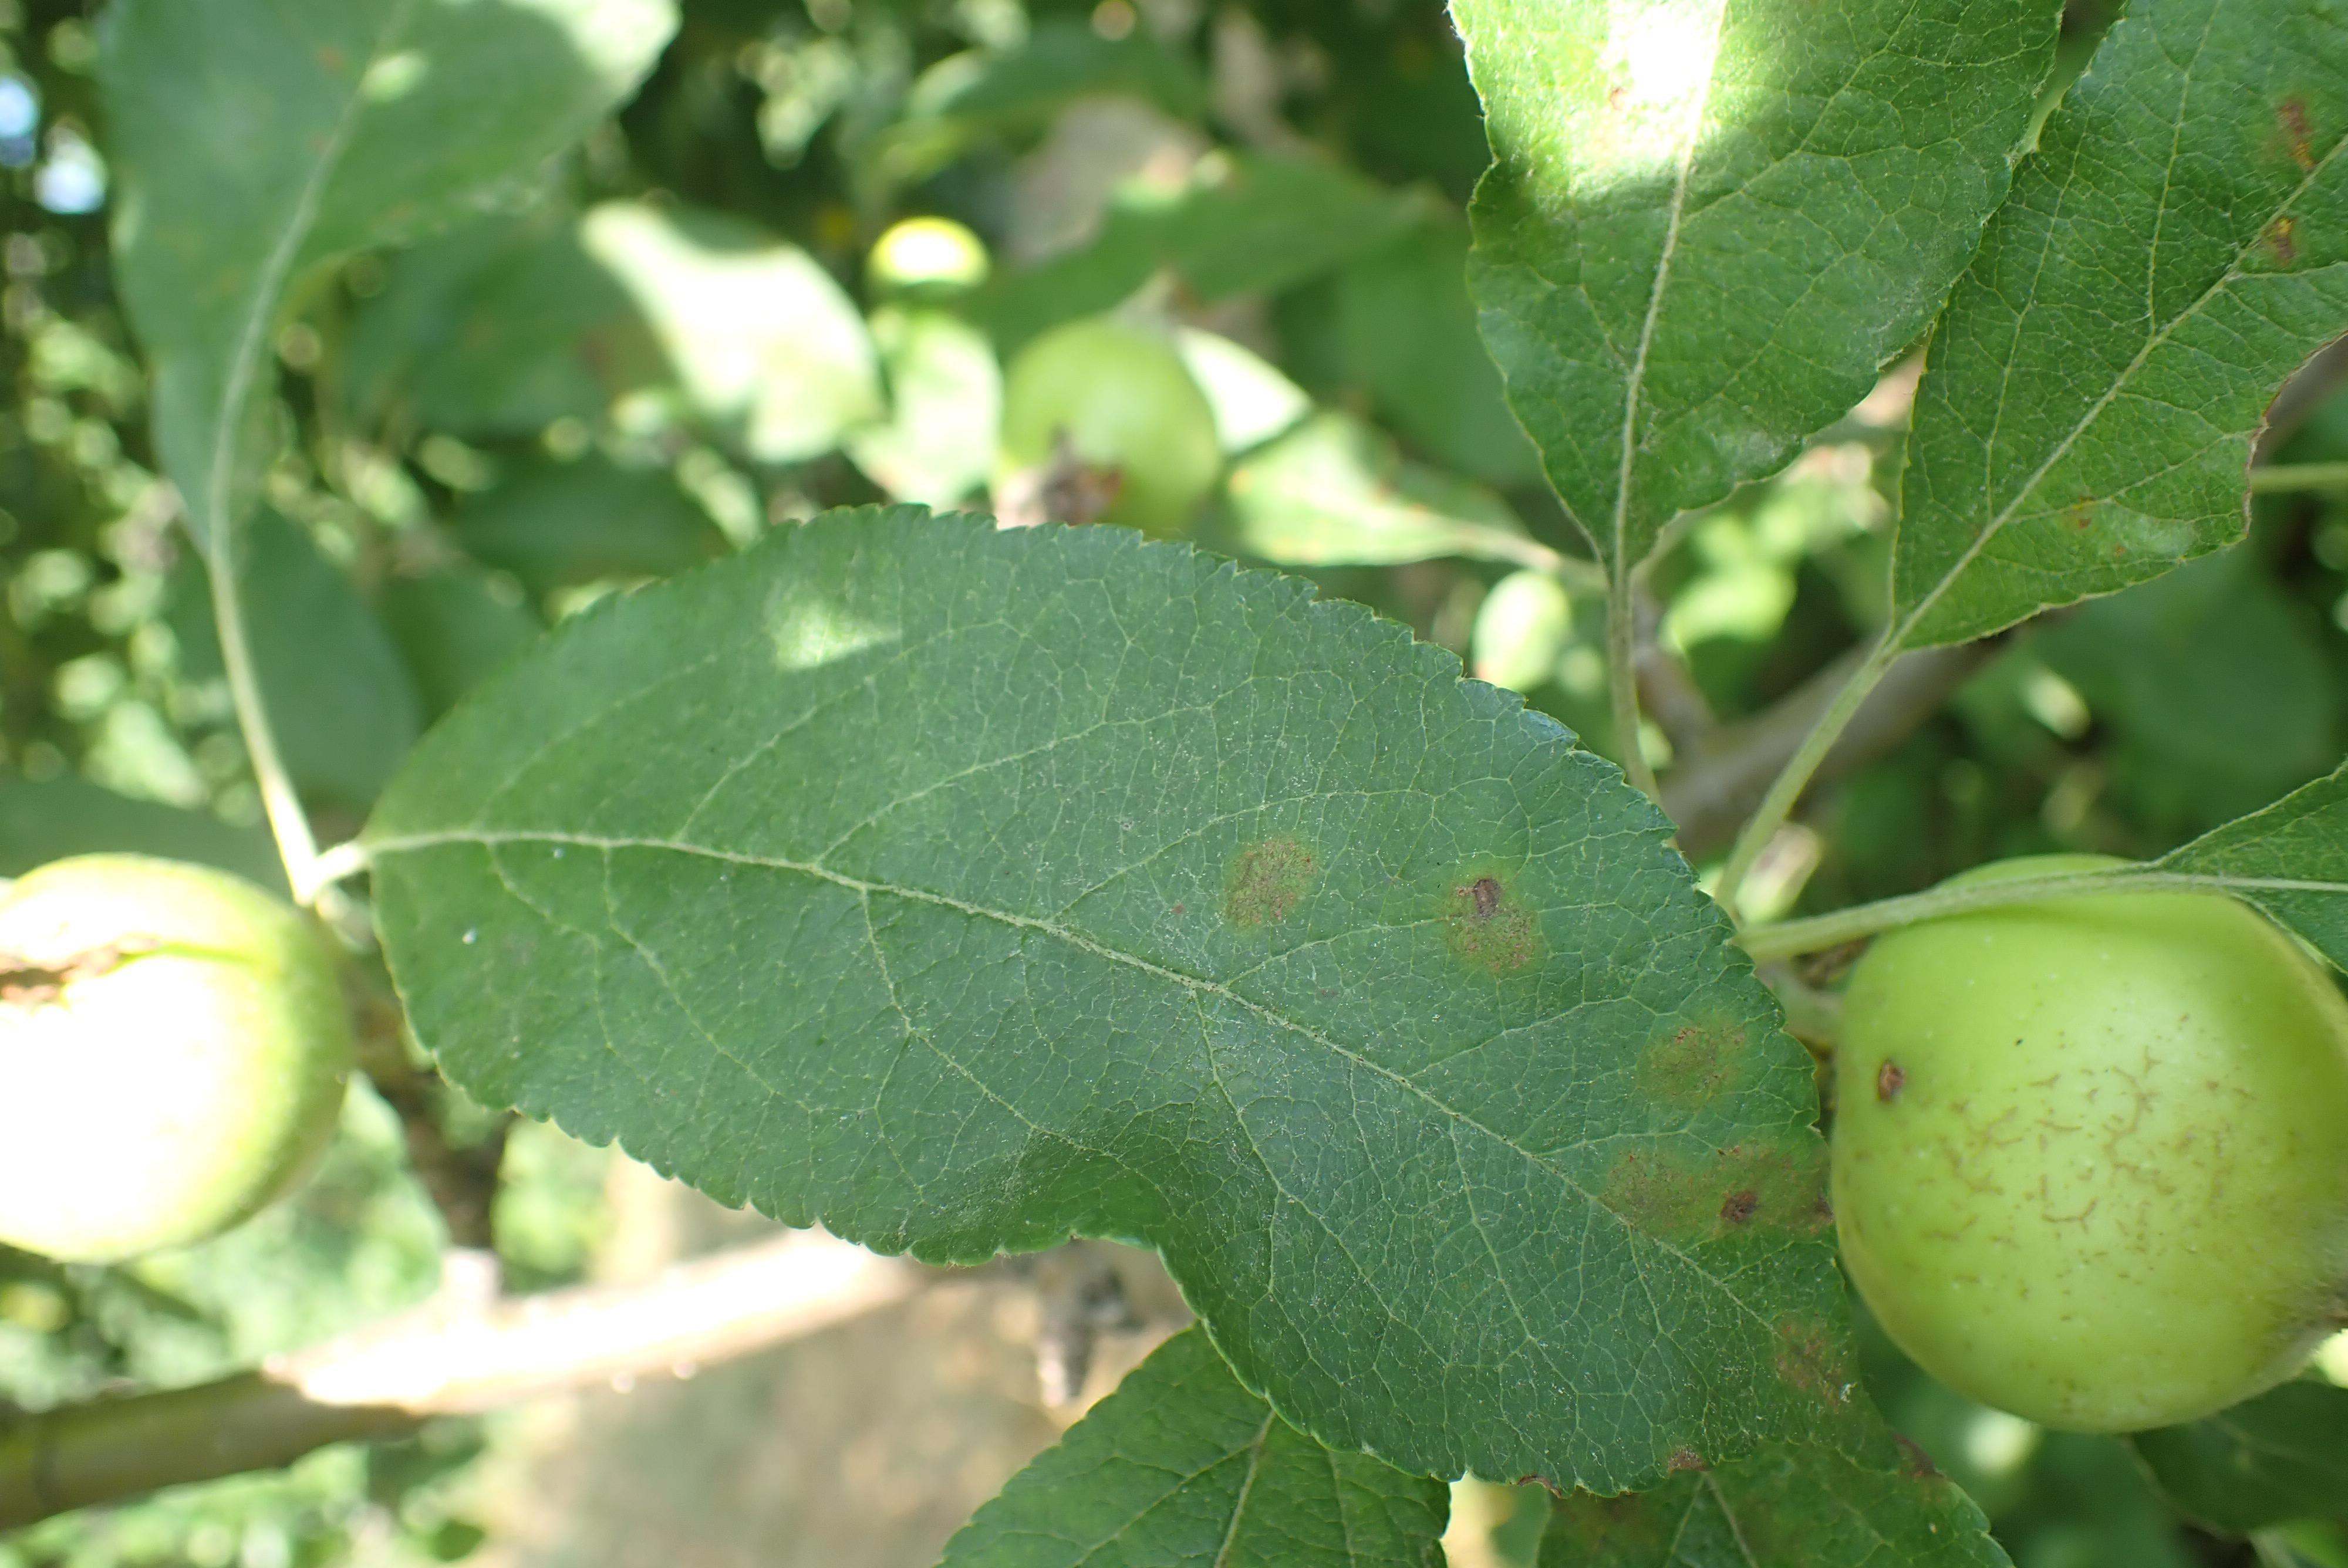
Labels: scab